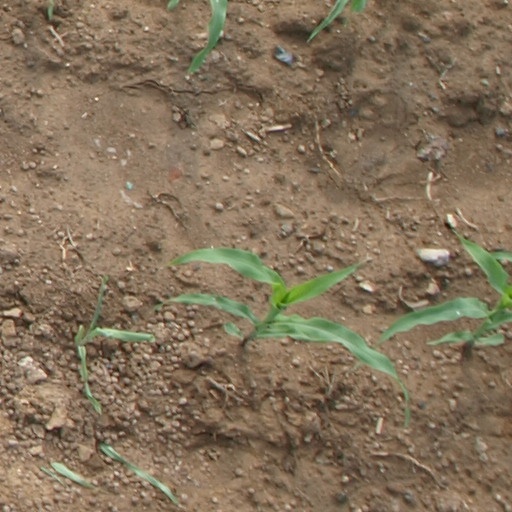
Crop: maize; corn